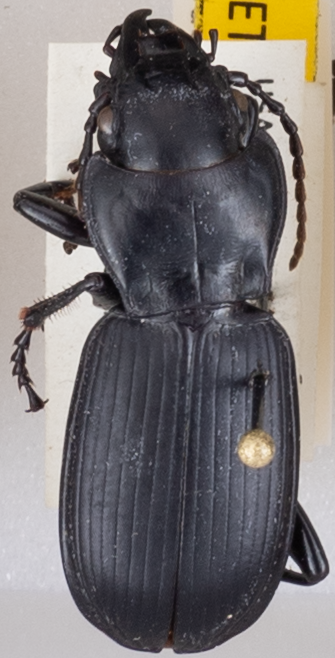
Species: Pterostichus lama
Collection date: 2019-08-05
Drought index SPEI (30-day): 0.746
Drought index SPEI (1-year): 0.54
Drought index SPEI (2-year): -0.03